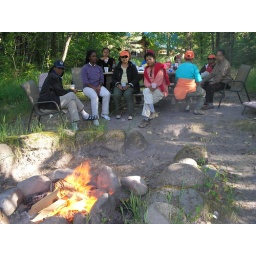
Fireside chat by river down from house